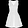
Label: Dress